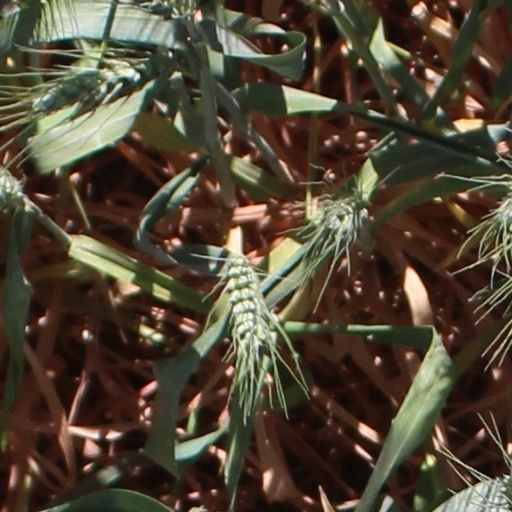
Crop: wheat